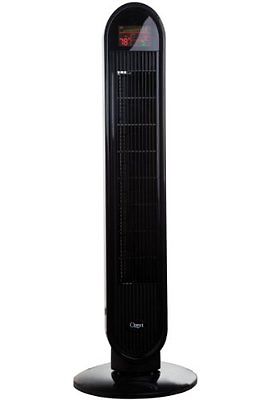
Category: fan